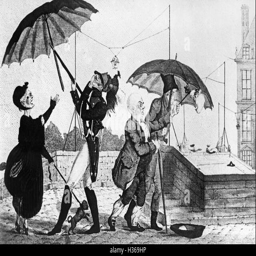
introduction of the umbrella , around 1800